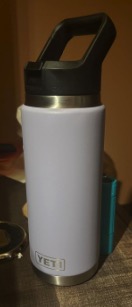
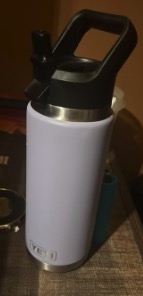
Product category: misc
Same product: yes